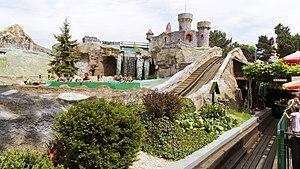
Le Prater est une grande étendue verte au sein de la ville de Vienne, située entre le Danube et le canal du Danube. Il regroupe la Grande Roue, symbole de la ville de 65 m de haut, une fête foraine permanente, un parc, le plus grand stade autrichien – le Stade Ernst Happel, ainsi que le palais des congrès de la ville.
Linnanmäki Ouvert au public le 27 mai 1950.